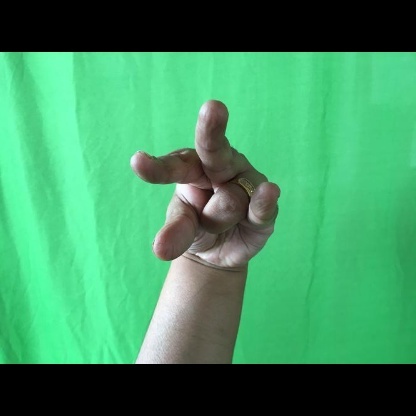
Mudra: Kangulam